Alvor (Portimão)

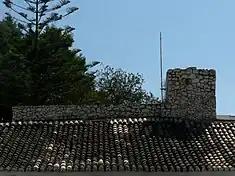
A glimpse of the Castle of Alvor

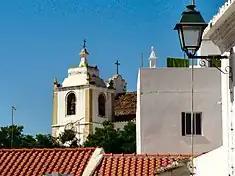
The Facho Tower and Matriz Church, medieval symbols of Alvor's history

Alvor was founded in 436 B.C. by the Carthaginian General Aníbal Barca as a commercial port, which he named "Portus Hannibalis". The settlement grew around the sea, near the place called "Vila Velha", where a Celtic castro dominated the river mouth during the Iron Age. It is likely that it was the Roman colony of "Ipses", which was authorized to mint currency, and was absorbed during the Roman era.